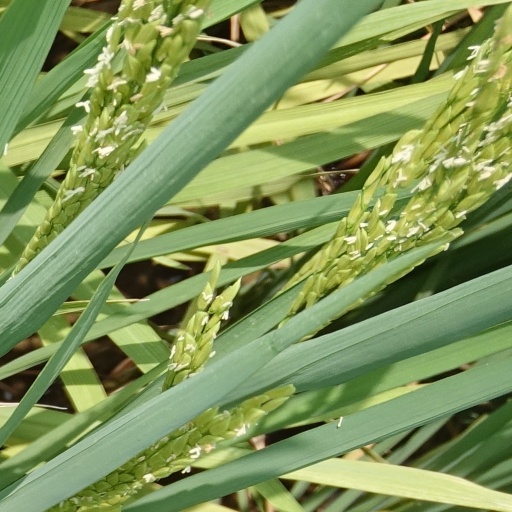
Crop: rice